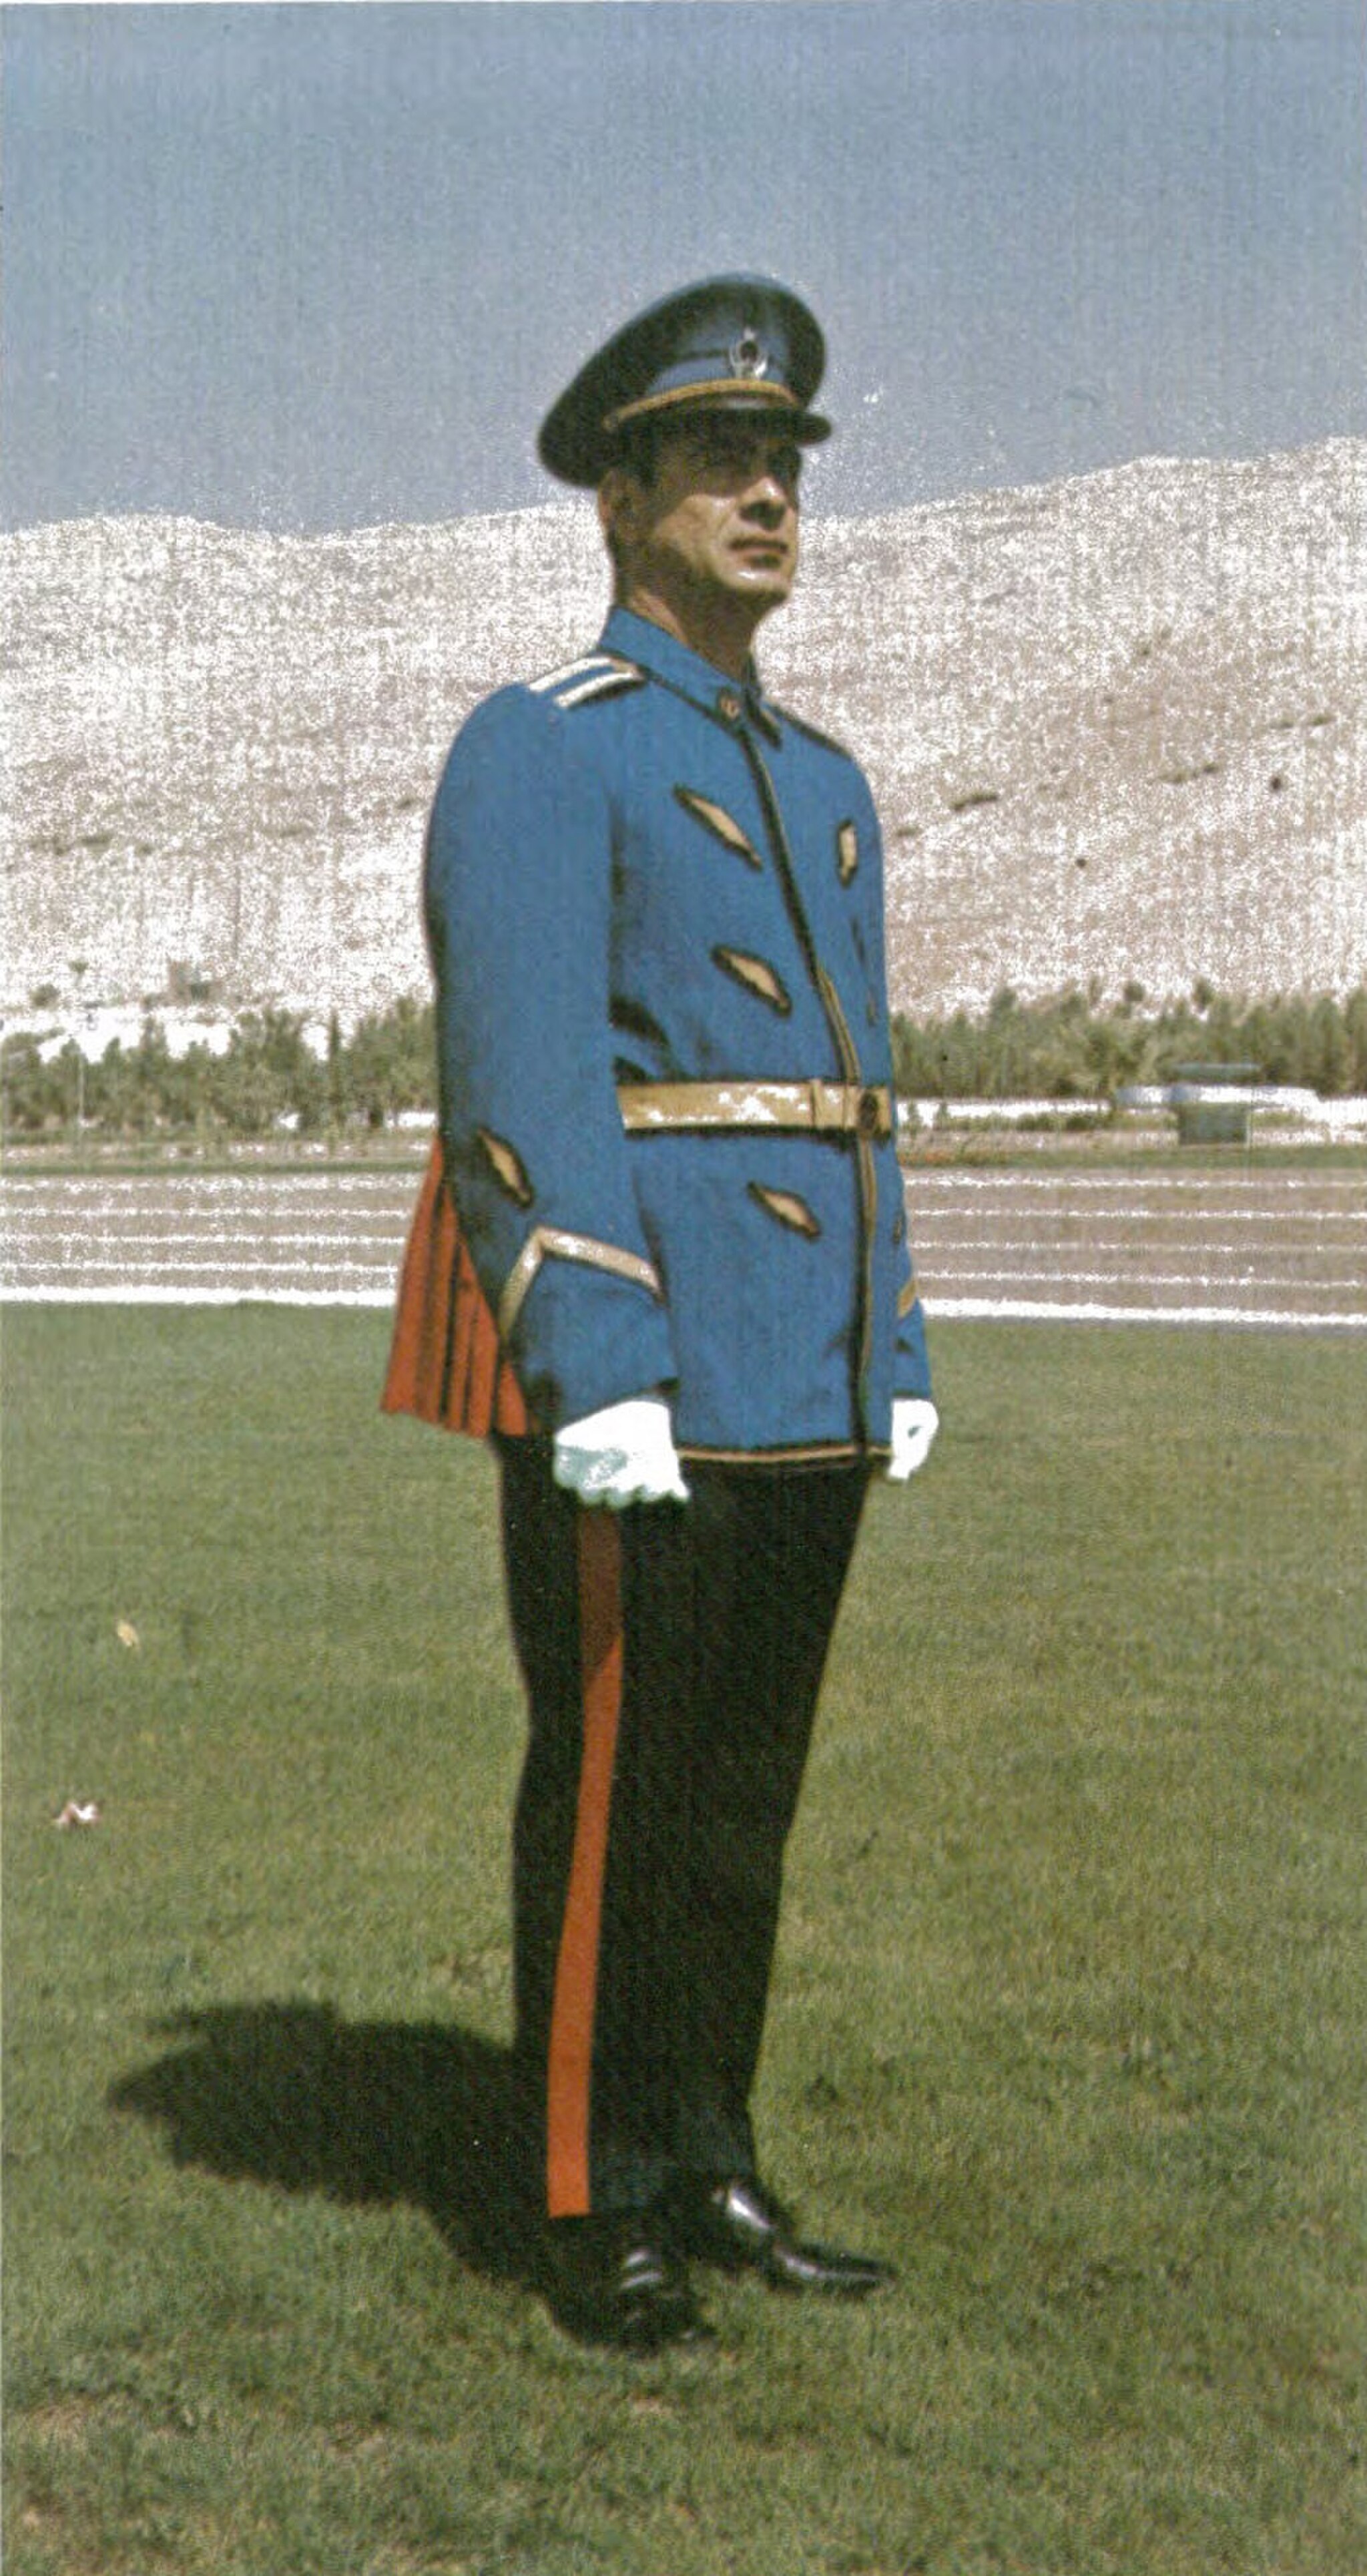
Title: تصویر منتشرشده در کتاب راهنمای رژه (01)
Description: تصویر منتشرشده در کتاب راهنمای رژه نفر موزیک نیروی هوائی شاهنشاهی Un musicien de l'armée Impérial de l'air. Imperial Air Force Band
Date: 1350
Categories: PD Iran, Imperial Iranian Air Force, PD-scan (PD-Iran), Extracted images, Template Unknown (author), Files from the Central Library and Documentation Center of the University of Tehran, Publications of the 2500 year celebration of the Persian Empire